Shiv (weapon)

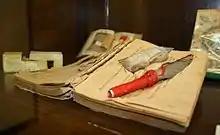
Shivs hidden in a book, Hong Kong

A shiv, also chiv, schiv, shivvie or shank, is a handcrafted bladed weapon resembling a knife that is commonly associated with prison inmates.